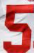
Number: 5